Aranda, Australian Capital Territory

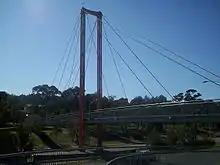
Suspension footbridge over Belconnen Way connecting Aranda with Bruce.

Aranda is located in the south east of Belconnen. It is bounded by Caswell Drive on the east, separating the suburb from Black Mountain Nature Park, Belconnen Way to the north, Bindubi Street to the west and Aranda Bushland to the south. A pedestrian bridge crossing the six-lane Belconnen Way connects the suburb with the suburb of Bruce to the north. The suburbs of Cook and Macquarie are located to Aranda's west on the opposite side of Bindubi Street.